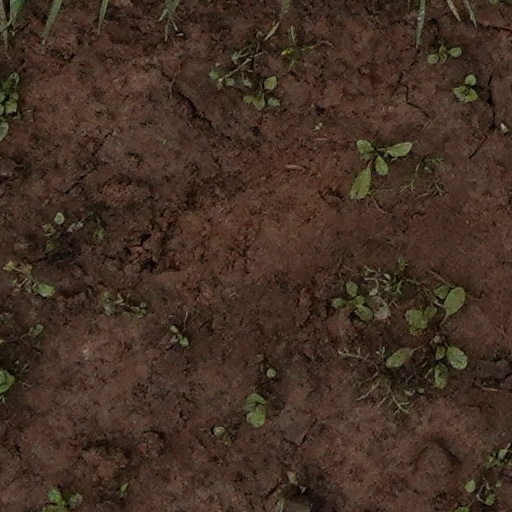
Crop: wheat